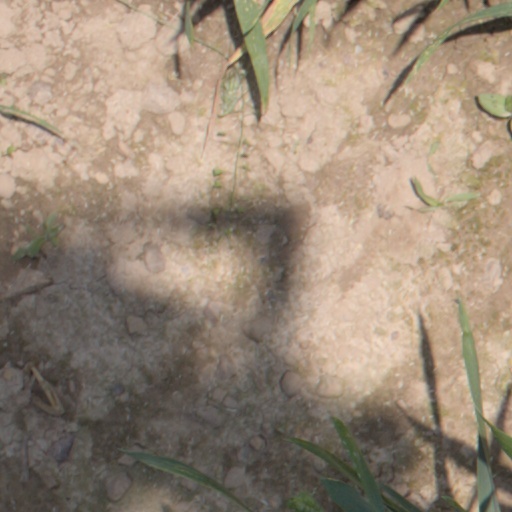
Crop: wheat